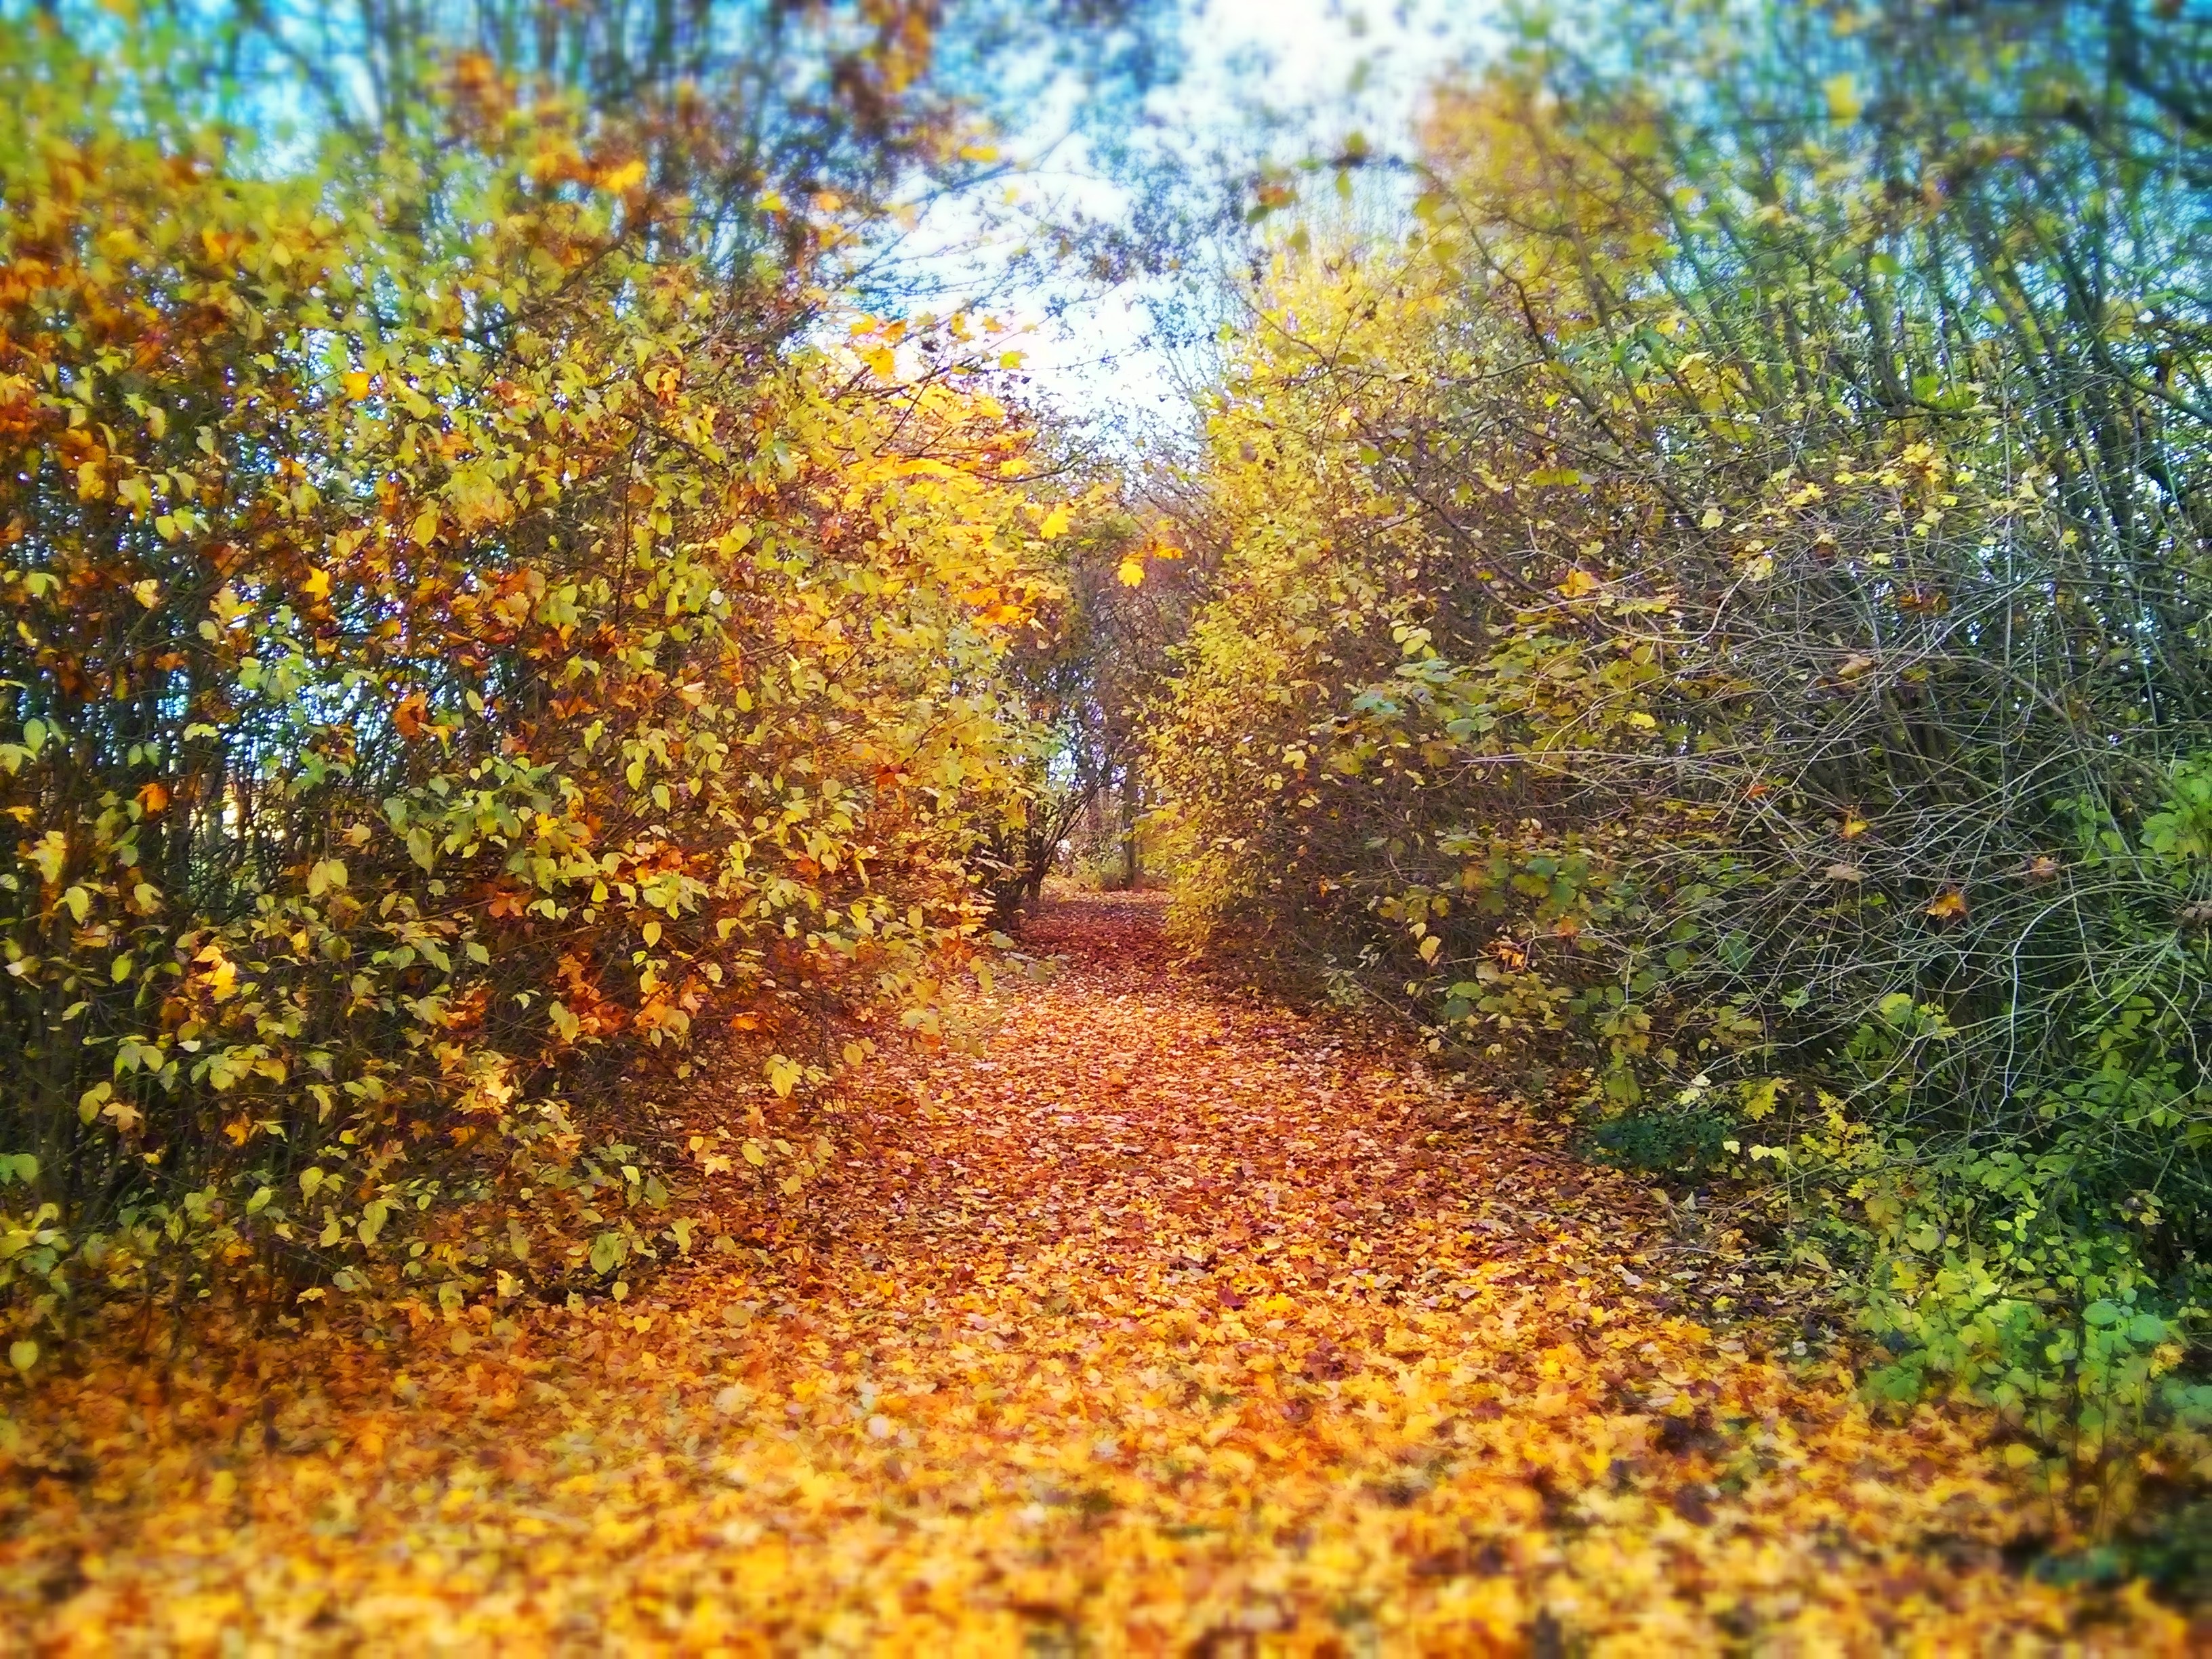
tree, forest, outdoor, plant, sunlight, morning, leaf, color, natural, autumn, colorful, yellow, season, leaves, deciduous, woodland, habitat, ecosystem, woody plant, temperate broadleaf and mixed forest